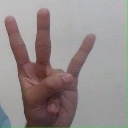
अक्षर: क्ष